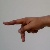
The image shows a hand gesture representing the letter 'P' in Indian Sign Language.